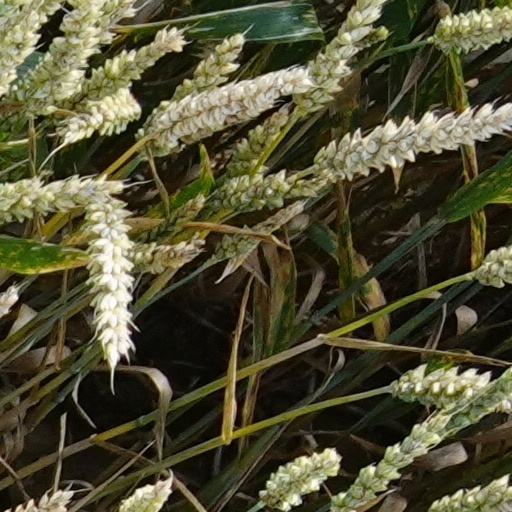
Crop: wheat